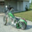
Label: bicycle